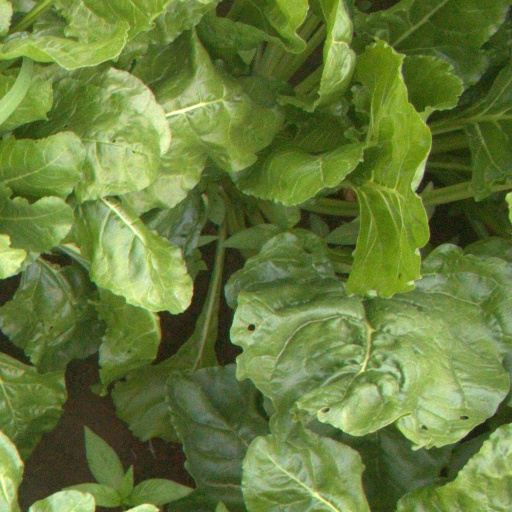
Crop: sugar beet